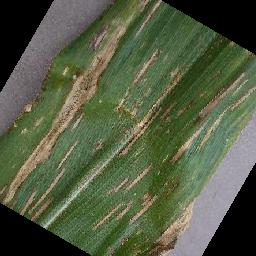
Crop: corn
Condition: (maize)_cercospora_spot_gray_spot